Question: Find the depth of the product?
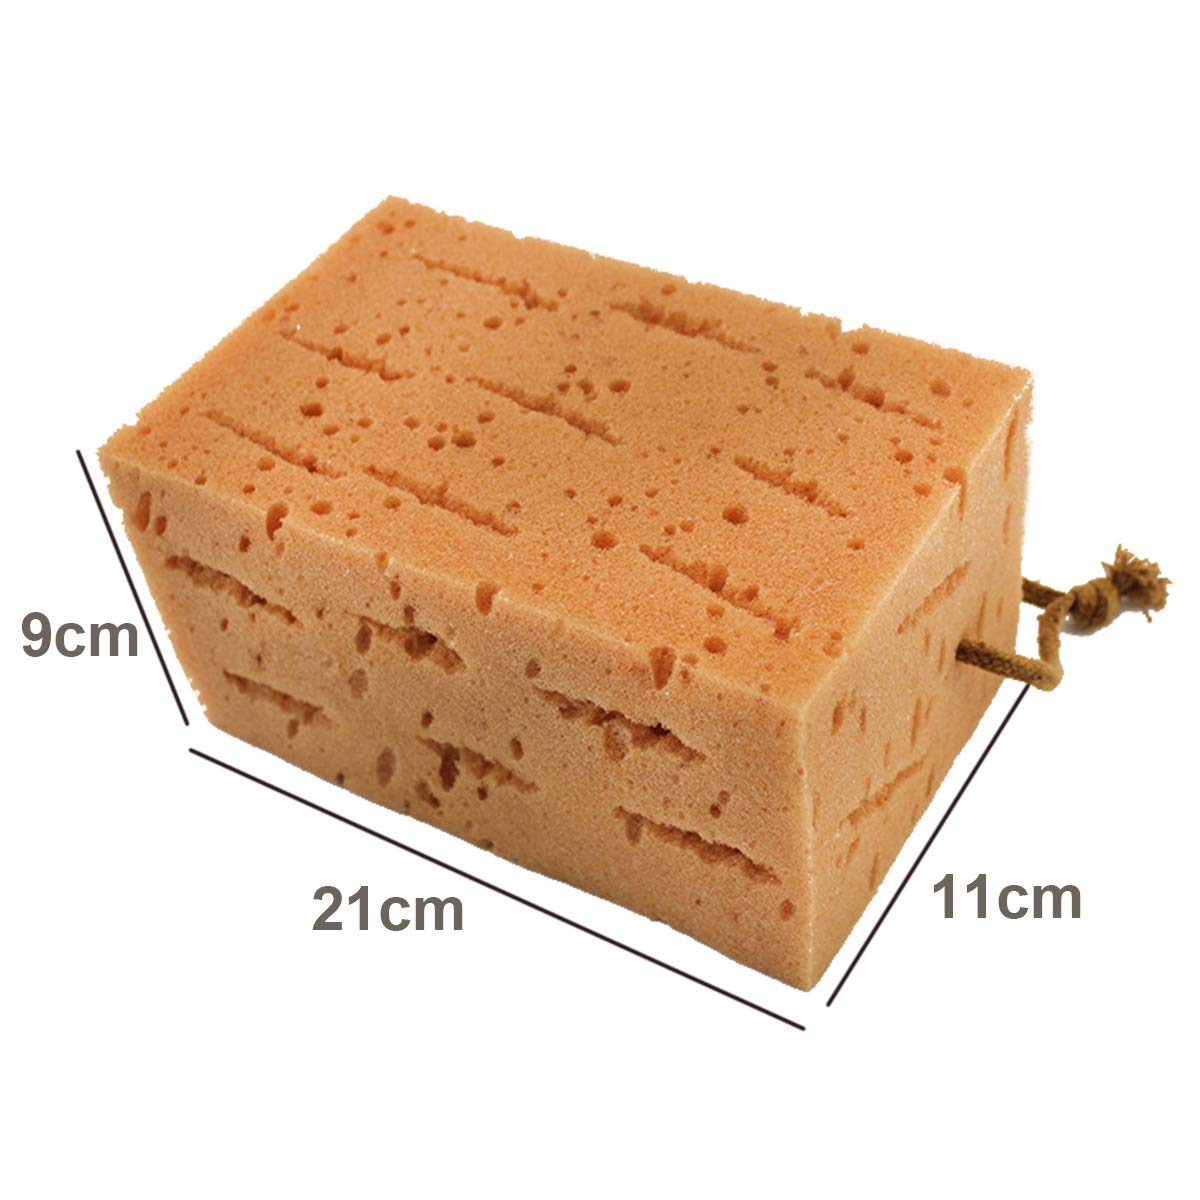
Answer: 21.0 centimetre